United States Naval Institute

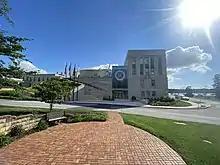
The Jack C. Taylor Conference Center at the Naval Institute in Annapolis, Maryland

On 30 September 2021, the Naval Institute opened a conference center with a 406-seat auditorium, reception spaces, an indoor/outdoor rooftop terrace, five meeting rooms, and a broadcast studio. It is named for Jack C. Taylor, a decorated World War II Navy fighter pilot who founded Enterprise Rent-A-Car.